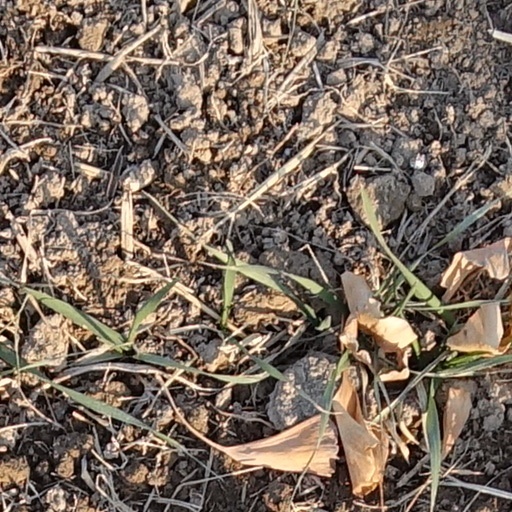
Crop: wheat